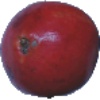
Label: Pomegranate 1